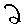
Label: 2